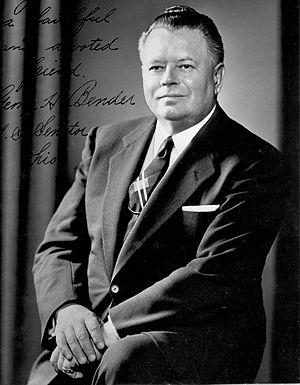
Depuis son admission à l'Union, le 1ᵉʳ mars 1803, l'État de l'Ohio élit deux sénateurs, membres du Sénat fédéral.